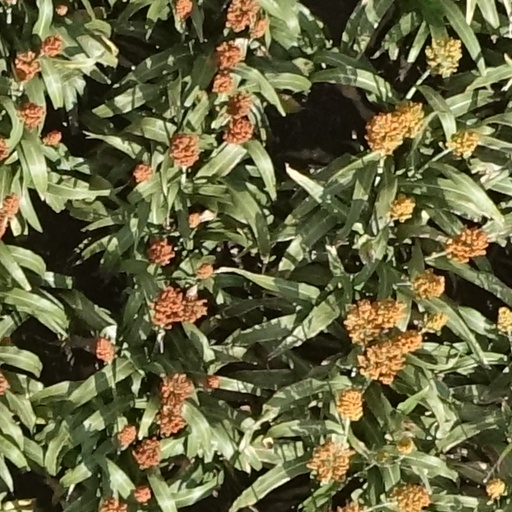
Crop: sorghum